Southbank, Victoria

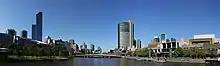
Southbank promenade during summer.

An increasing number of corporations began opening their offices in Southbank. PwC relocated its office from Spring Street to Freshwater Place in 2005. JB Hi-Fi relocated its corporate headquarters from Chadstone Shopping Centre to Southgate in 2020, after its acquisition of The Good Guys. Other names on the list include Fujitsu, and Foster's. In May 2008 the Victorian Government created the new suburb place and name South Wharf, in the western end of Southbank (now encompassing the Melbourne Convention & Exhibition Centre and the Polly Woodside National Trust museum). South Wharf is home to several large apartment buildings, along with a hotel and a large shopping centre precinct. Southbank and South Wharf share the same postcode (3006).